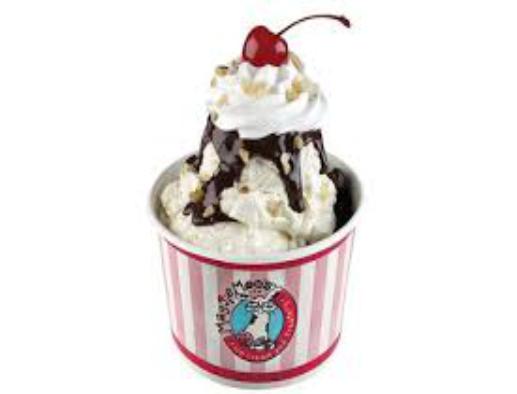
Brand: MaggieMoo's Ice Cream and Treatery
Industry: Food